Crofton formula

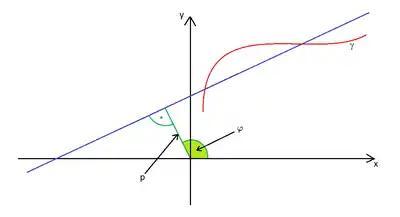
The line defined by choices of formula_1 intersects the curve formula_2 twice, therefore, formula_3.

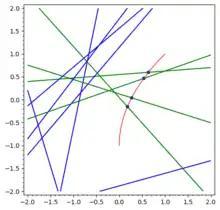
Application of the Crofton formula in a Monte-Carlo simulation.

Suppose formula_2 is a rectifiable plane curve. Given an oriented line "ℓ", let formula_5("ℓ") be the number of points at which formula_2 and "ℓ" intersect. We can parametrize the general line "ℓ" by the direction formula_7 in which it points and its signed distance formula_8 from the origin. The Crofton formula expresses the arc length of the curve formula_2 in terms of an integral over the space of all oriented lines: